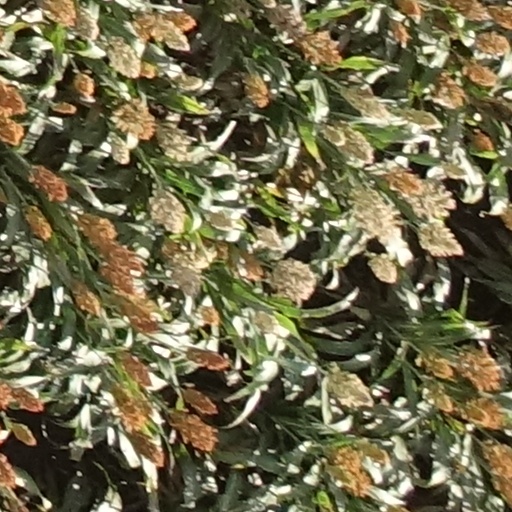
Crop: sorghum